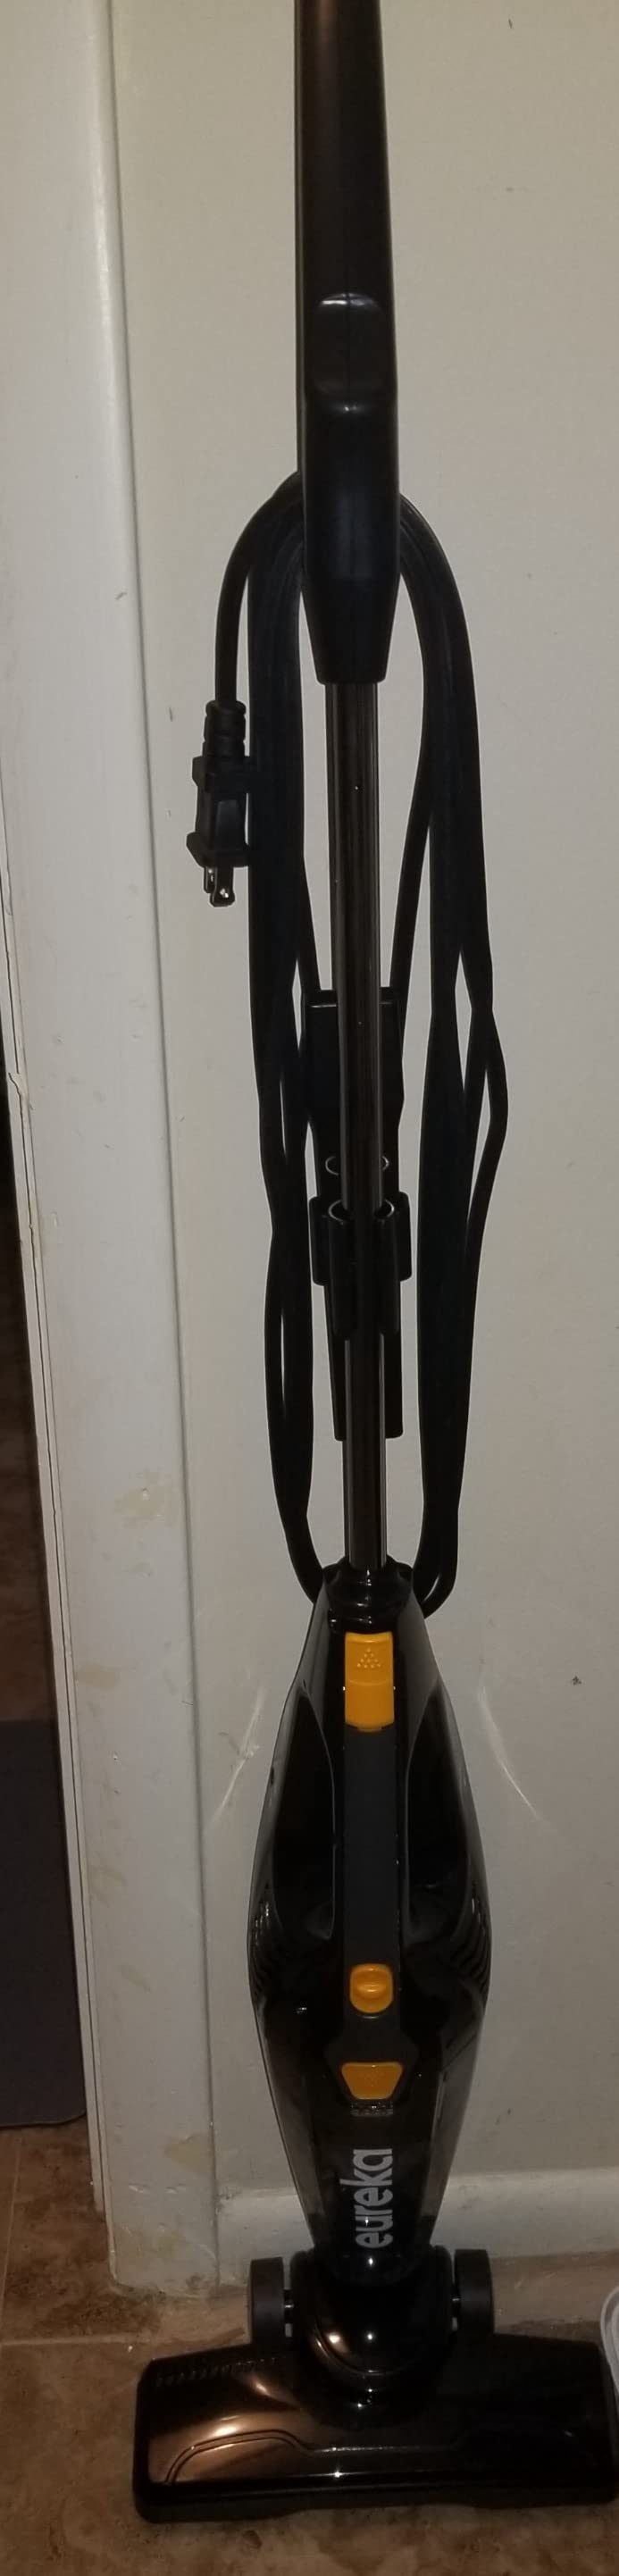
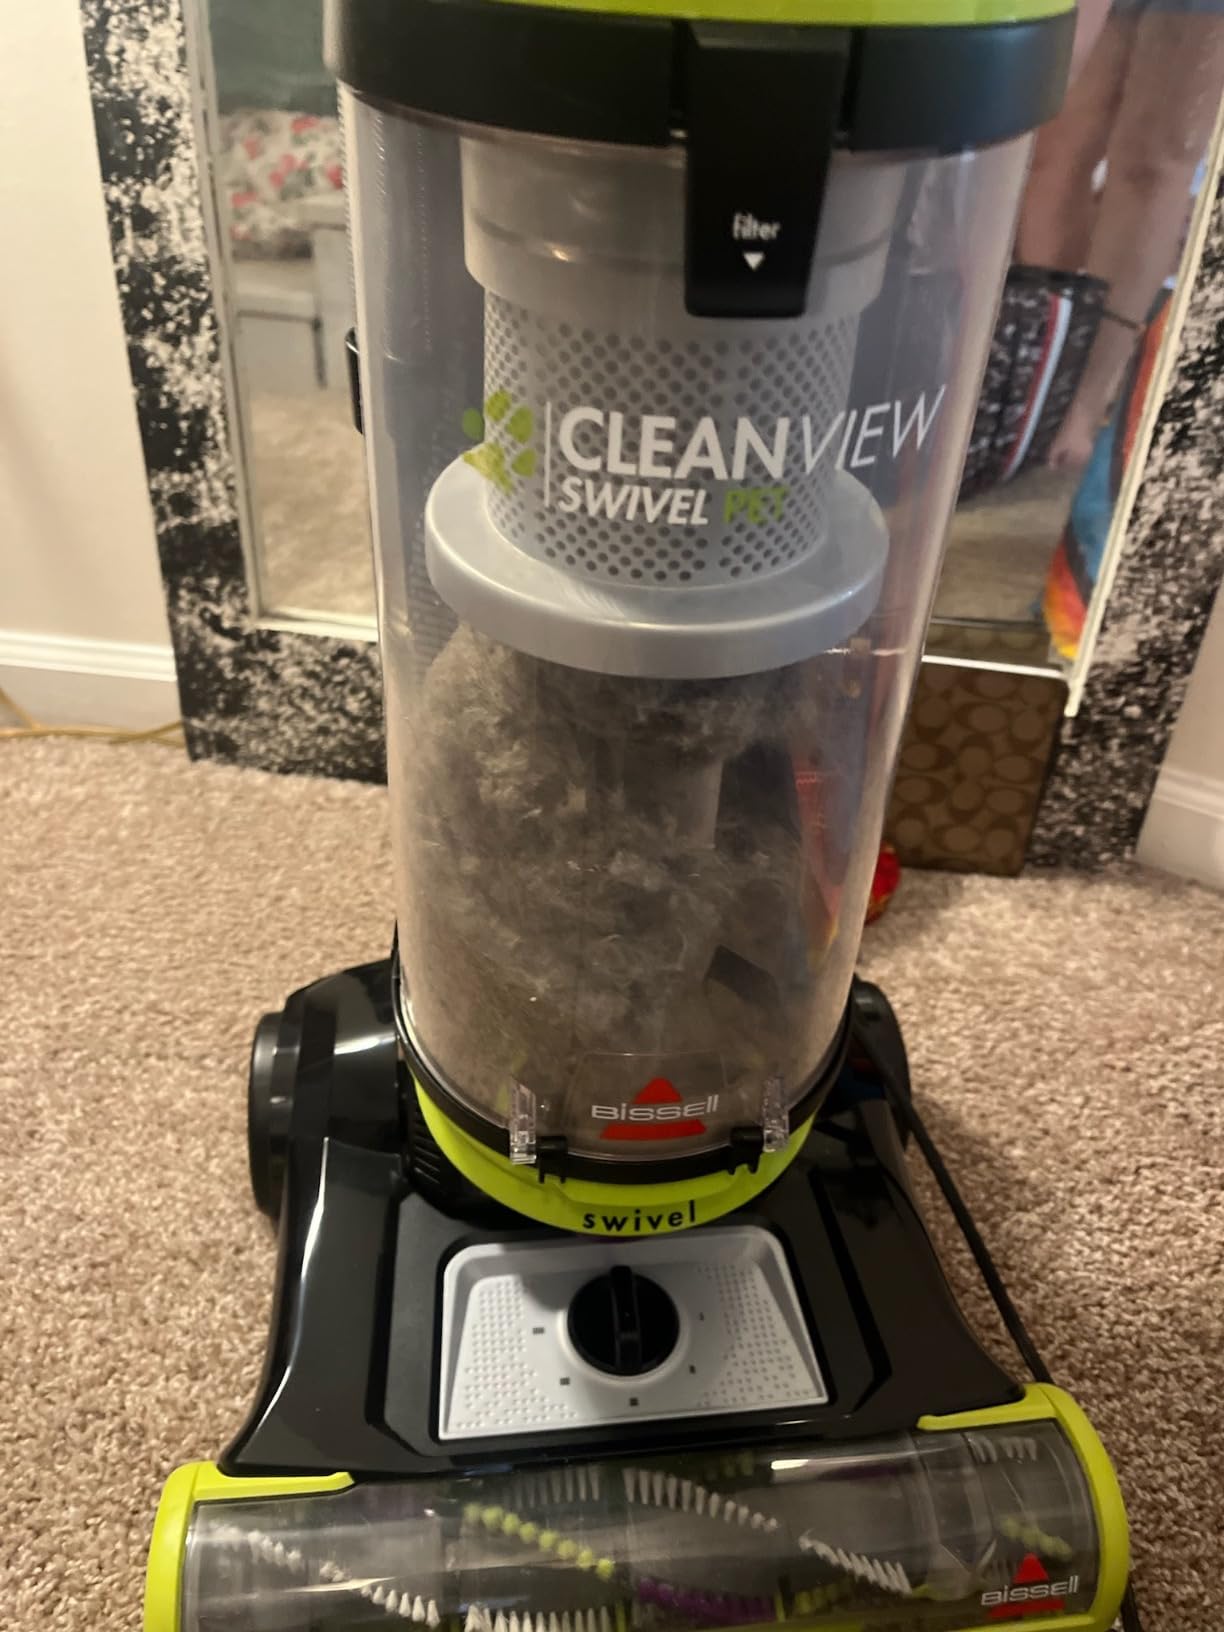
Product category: items_vacuum
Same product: no